Zan Yuen

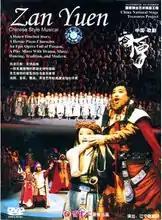
1996 official DVD release

Zan Yuen (《苍原》"cāngyuán" "boundless grasslands") is a 1995 Chinese-language western-style opera (中国当代歌剧). The plot concerns a Mongolian tribe (Torghuts) returning from the Nogai steppe to China during the reign of the Qianlong Emperor in the Qing dynasty.